Fort Paull

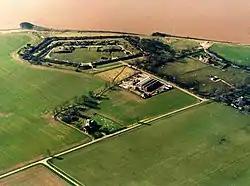
Aerial view

Fort Paull is a gun battery situated on the north bank of the Humber, near the village of Paull, downstream from Hull in northern England.